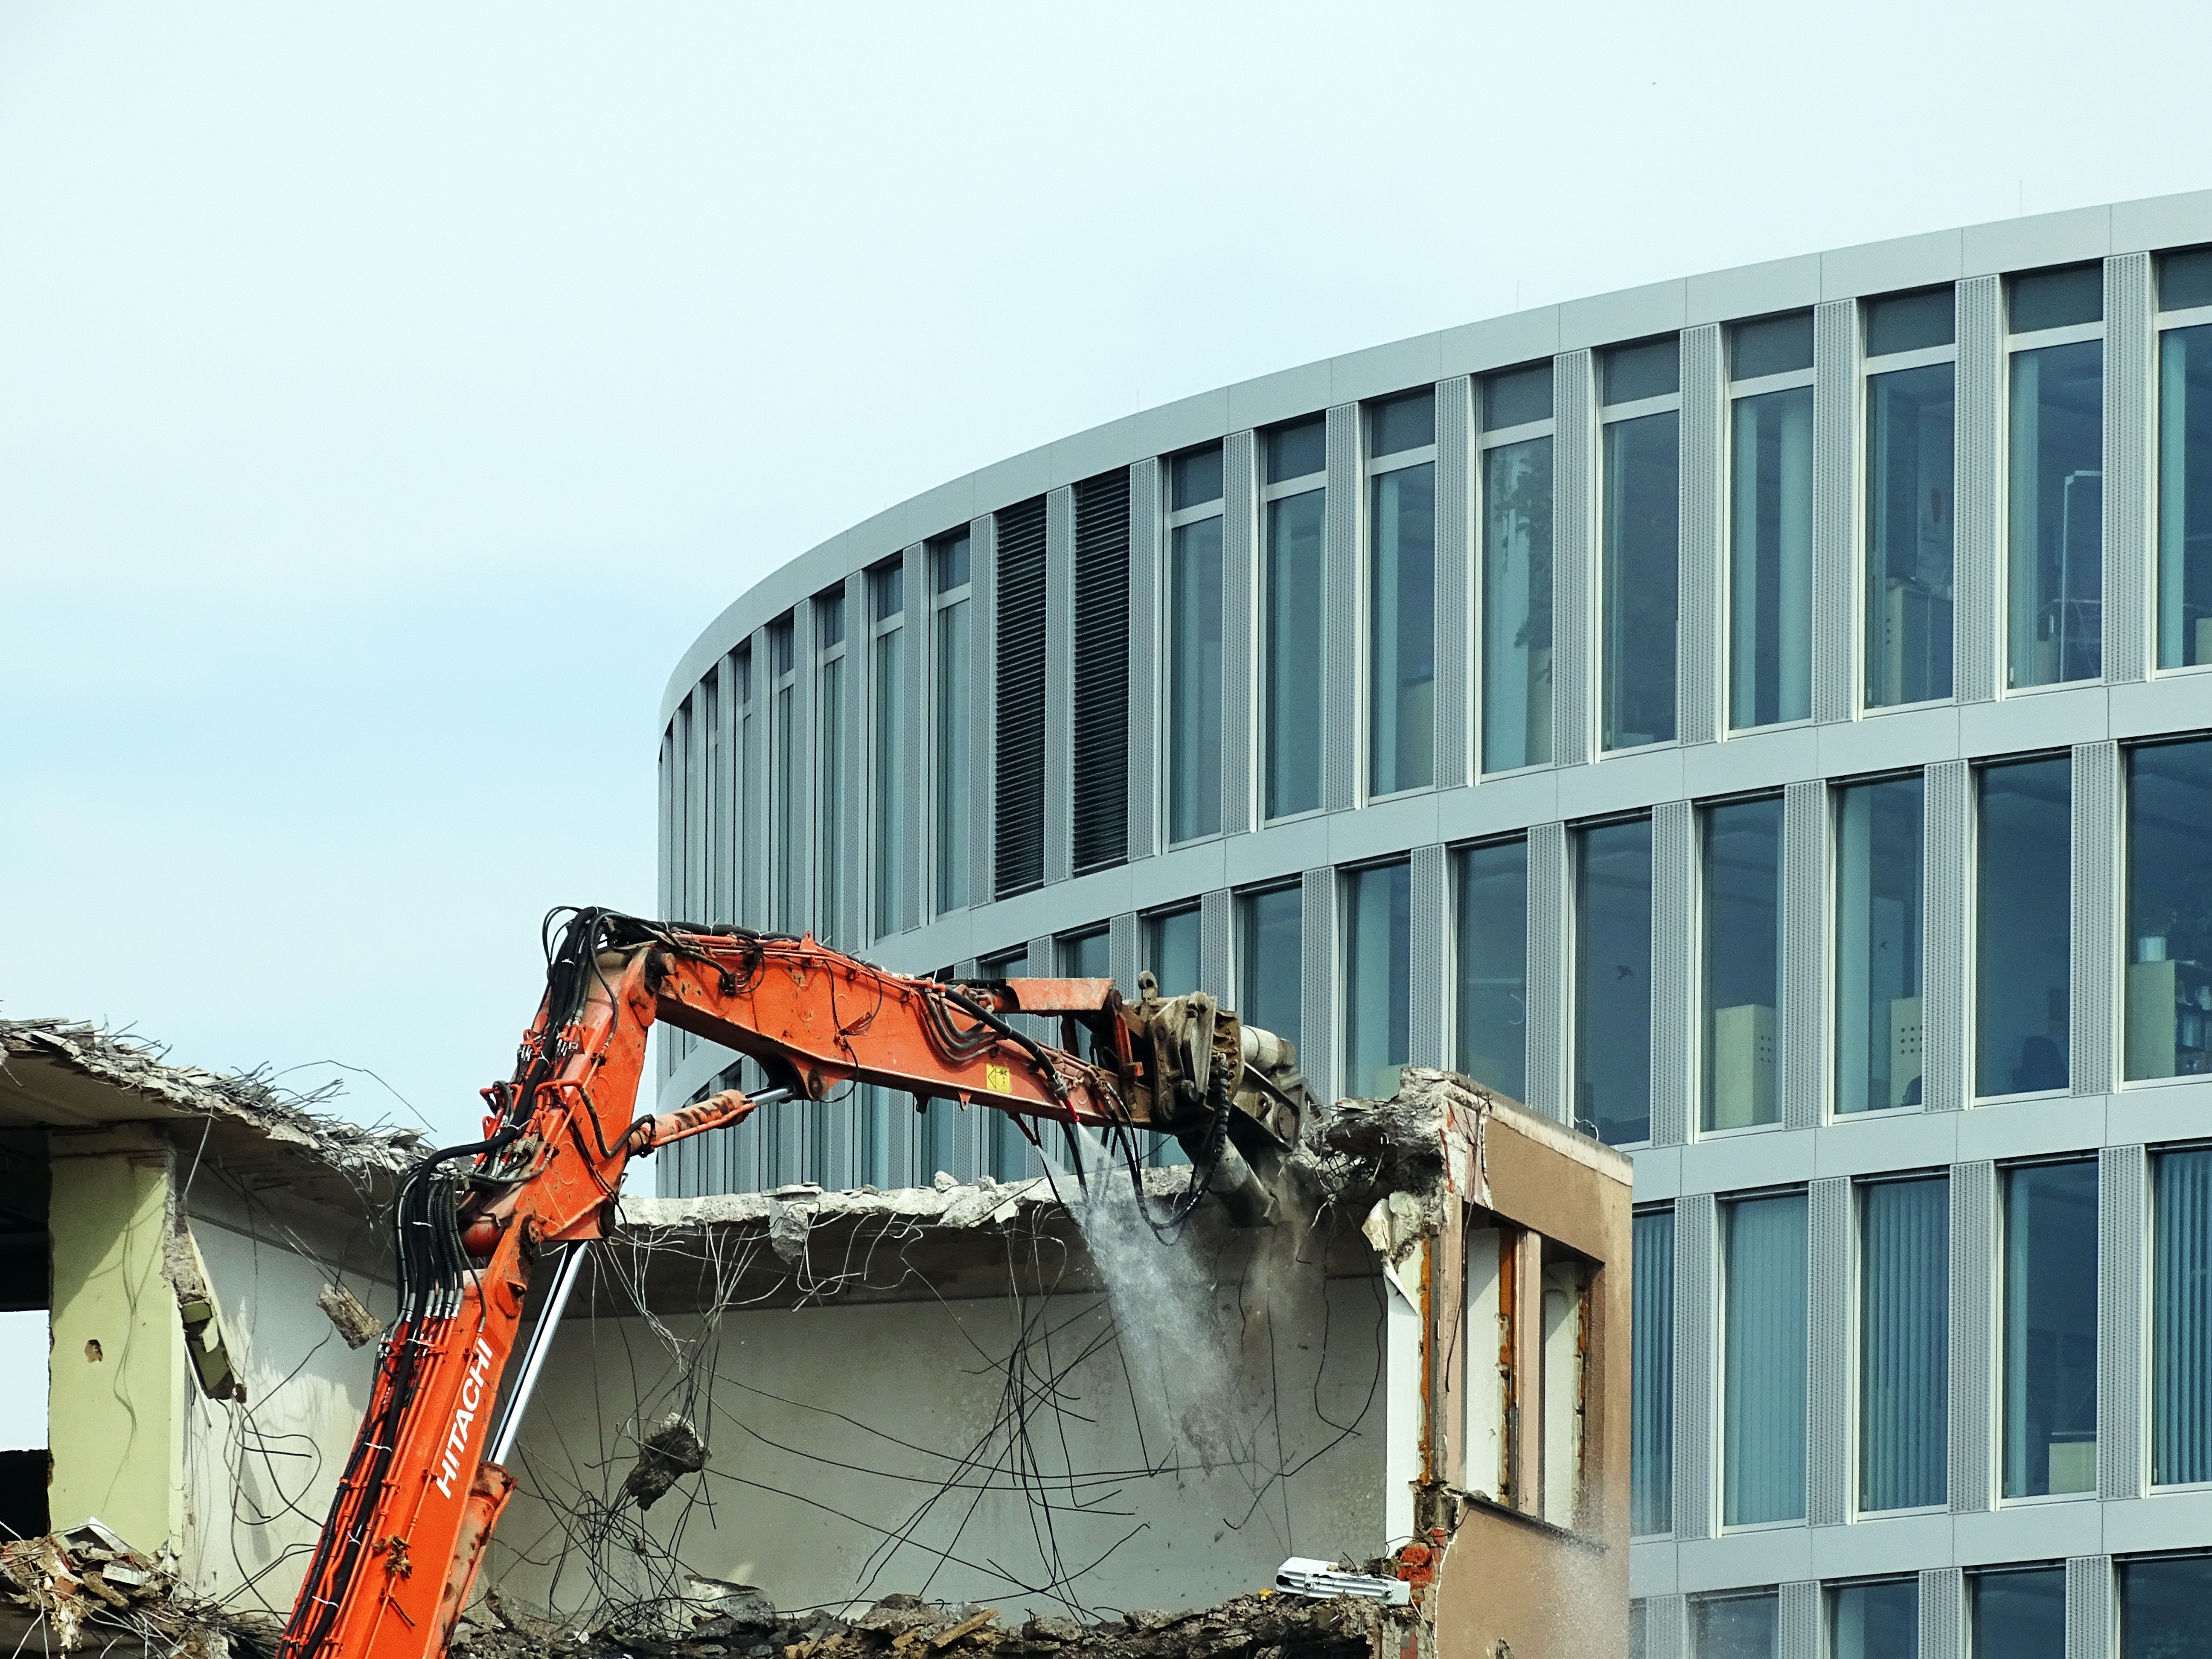
construction, facade, office building, demolition, excavators